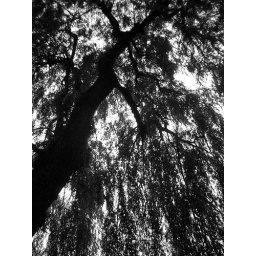
This tree is standing in the courtyard of Boston's Museum of Fine Arts.